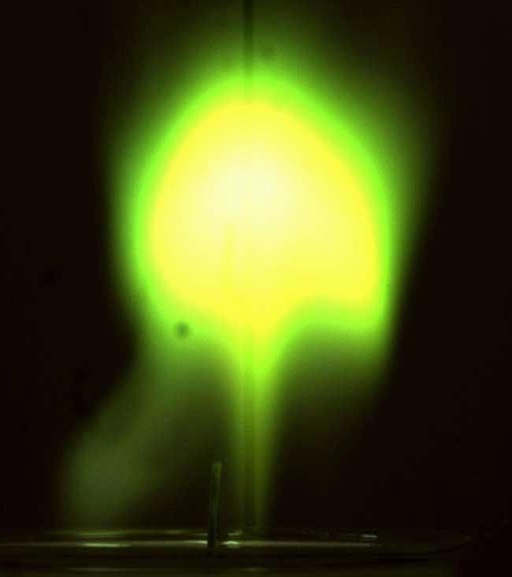
despite the bright glow , the balls also appear to be rather cold , much like neon lights